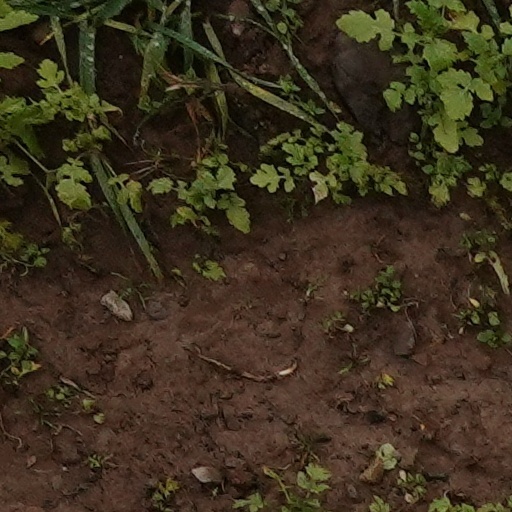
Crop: wheat